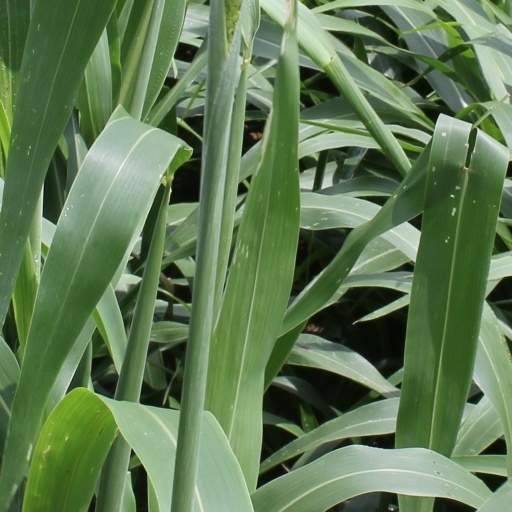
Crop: sorghum